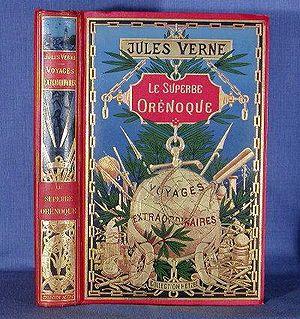
Le Superbe Orénoque est un roman d'aventures de Jules Verne, paru en 1898.